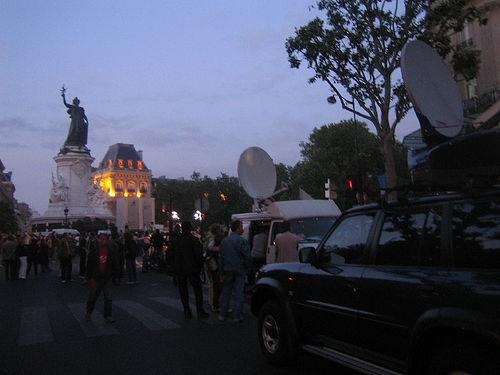
Weather: sun or clear